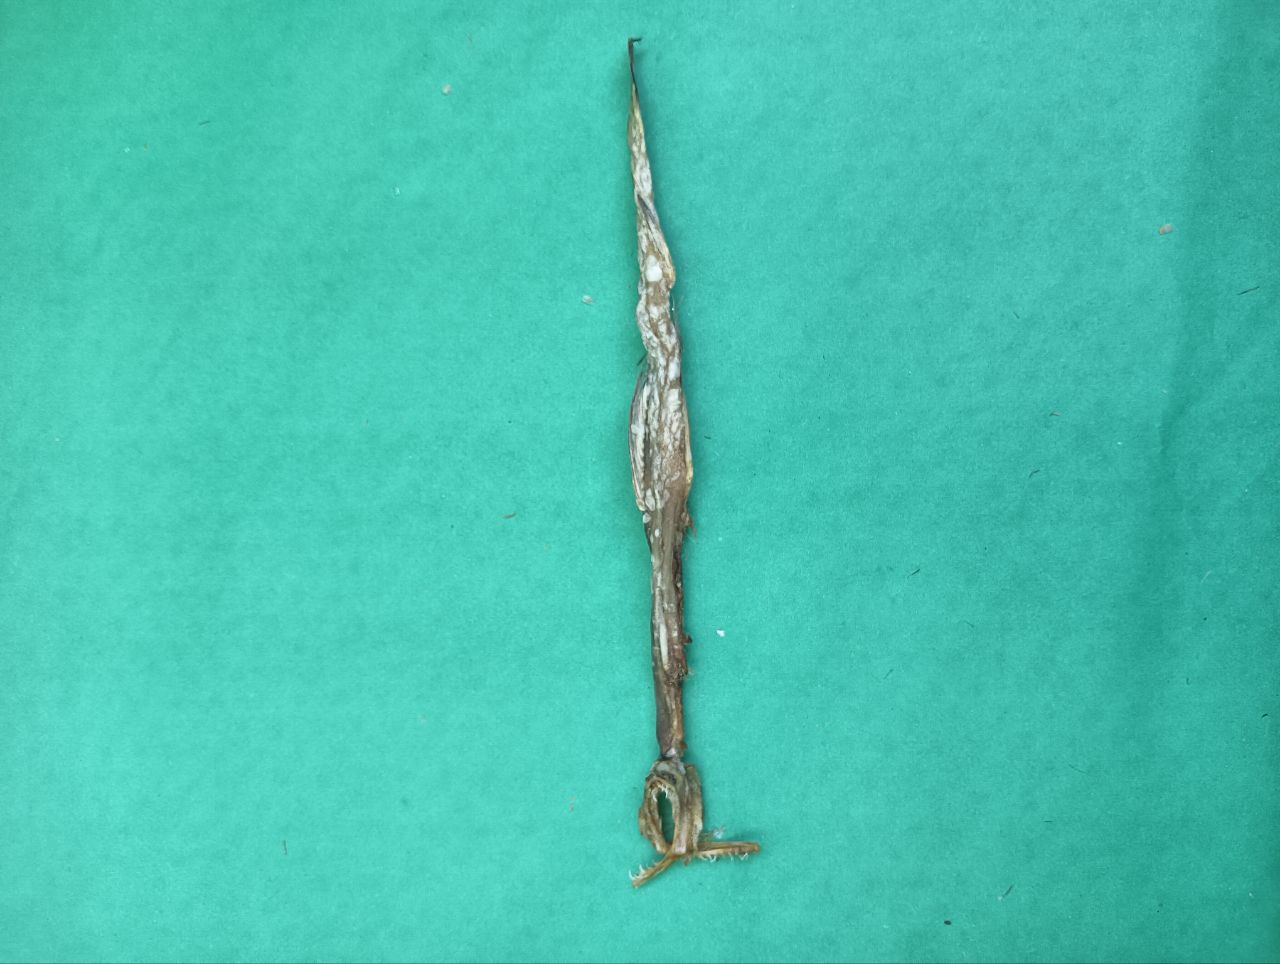
Species: Loitta